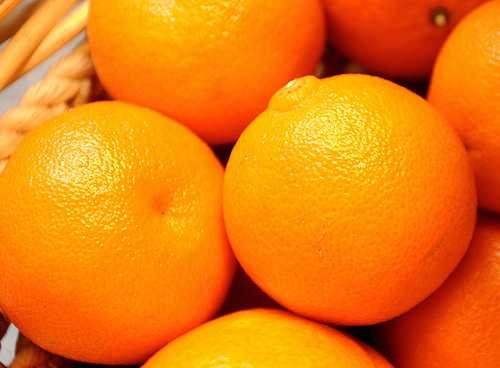
Label: Orange